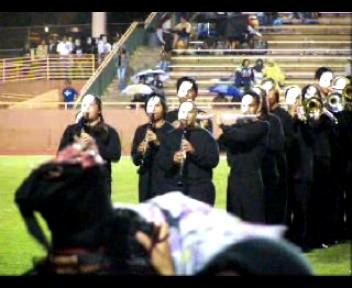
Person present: Yes